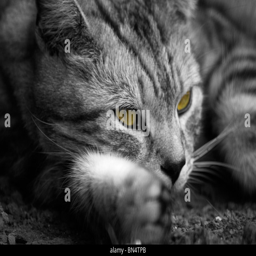
a portrait photograph of a silver tabby cat